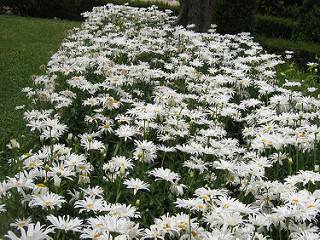
Flower: daisy